Edwardian era

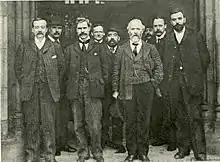
Leaders of the Labour Party in 1906

The Labour Party was emerging from the rapidly growing trade union movement after 1890. In 1903 it entered the Gladstone–MacDonald pact with the Liberals, allowing for cross-party support in elections, and the emergence of a small Labour contingent in Parliament. It was a temporary arrangement until the 1920s, when the Labour Party was strong enough to act on its own, and the Liberals were in an irreversible decline. Subtle social changes in the working-class were producing a younger generation that wanted to act independently.